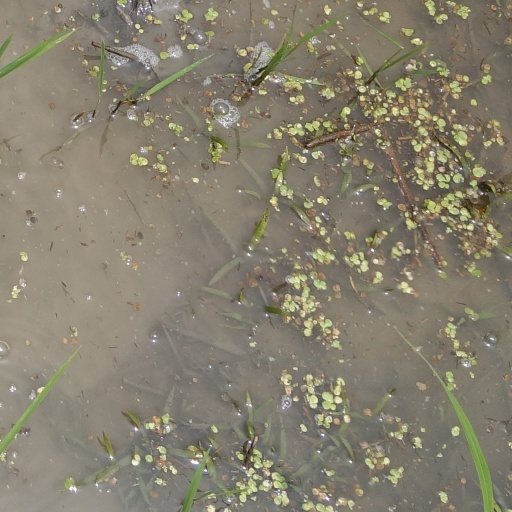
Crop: rice